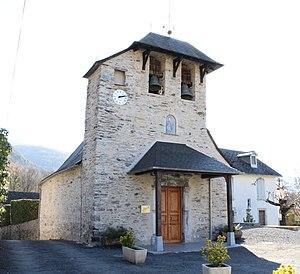
Église Saint Saturnin de Lugagnan (Hautes-Pyrénées)
Lugagnan est une commune française située dans le département des Hautes-Pyrénées, en région Occitanie.
La liste des églises des Hautes-Pyrénées recense de manière exhaustive les églises situées dans le département français des Hautes-Pyrénées.